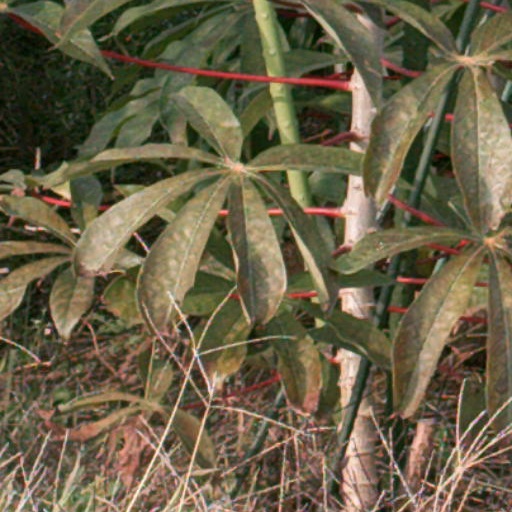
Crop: cassava